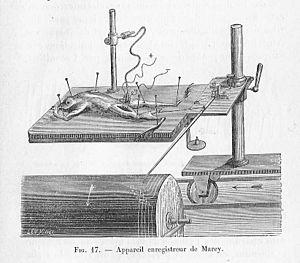
Appareil enregistreur de Marey en action sur une grenouille
Étienne-Jules Marey, né le 5 mars 1830 à Beaune et mort le 15 mai 1904 à Paris, est un médecin et physiologiste français, et un inventeur.